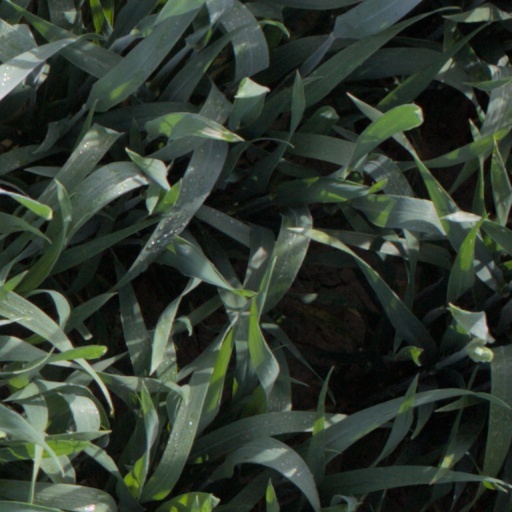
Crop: wheat